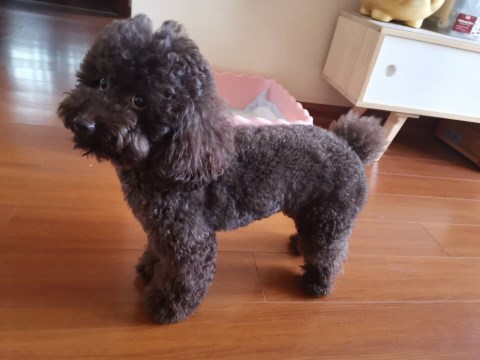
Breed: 7449-n000128-teddy